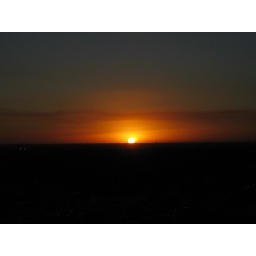
Sunset pictures taken from the 15th floor of my office building in Dallas.